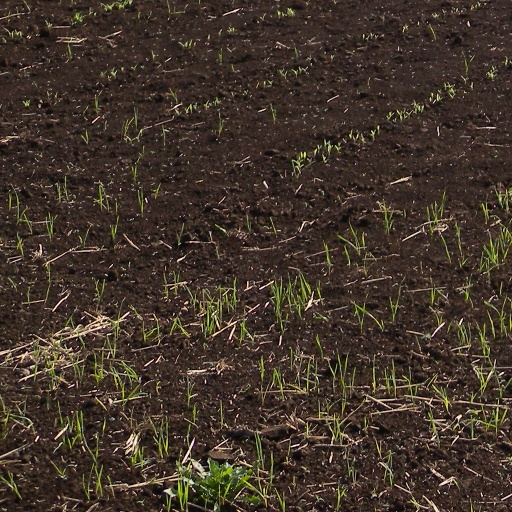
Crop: sorghum